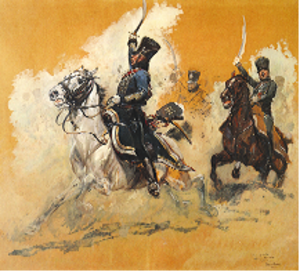
Charge de Hussards du 1er Empire
Le 1ᵉʳ régiment de hussards parachutistes, est une unité de cavalerie blindée de l'armée française, créé sous la Révolution à partir du régiment de Berchény hussards, un régiment français d'Ancien Régime créé en 1719.